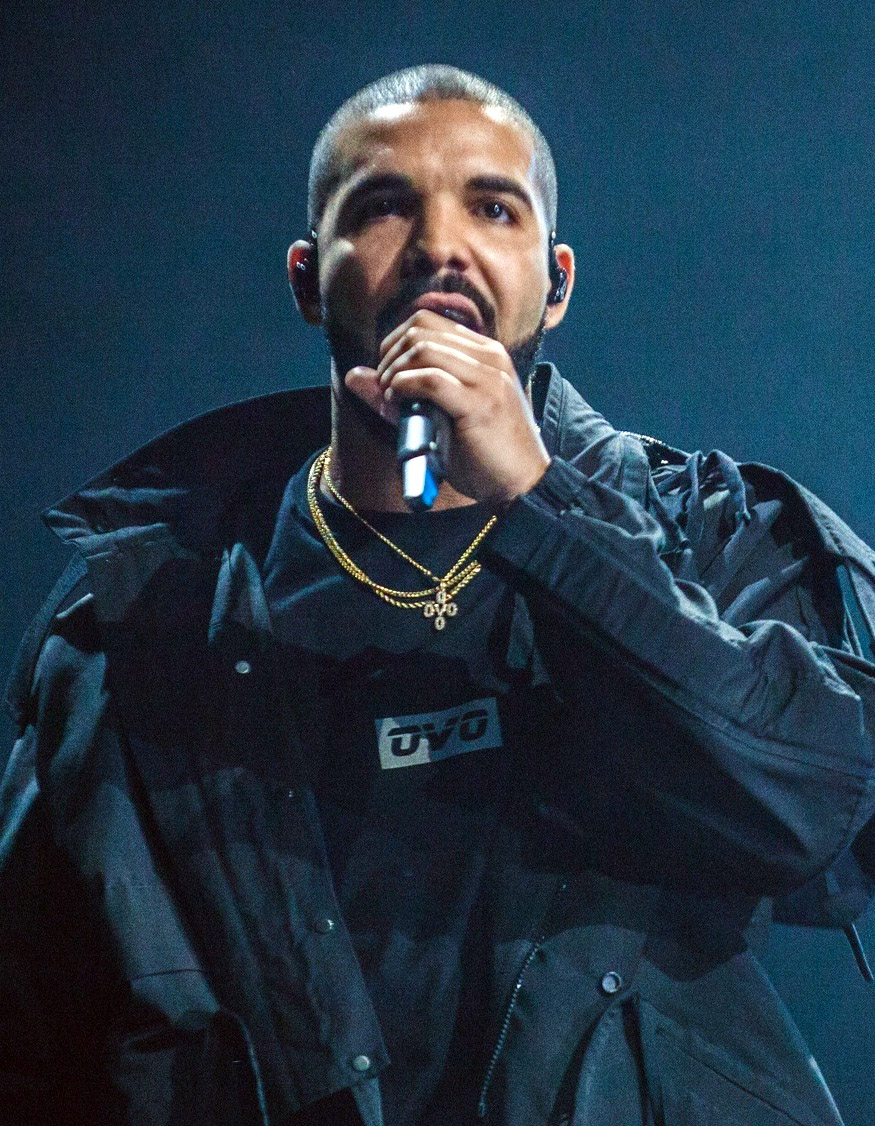
เดรก (นักดนตรี)

| name = เดรก
| background = solo_singer
| image = Drake July 2016.jpg
| landscape = yes
| caption = เดรกในปี ค.ศ. 2016
| birth_name = ออบรีย์ เดรก แกรห์ม
| birth_date = โทรอนโต, รัฐออนแทริโอ, แคนาดา
| genre = ฮิปฮอป, อาร์แอนด์บี, ป็อป
| occupation = แร็ปเปอร์ นักร้อง นักแสดง
| instrument = เสียงร้อง ออโต้จูน
| years_active = 2001–ปัจจุบัน
| label = OVO Sound, Young Money Entertainment|Young Money, Cash Money Records|Cash Money, Republic Records|Republic
| associated_acts = Young Money (group)|Young Money, Birdman (rapper)|Birdman, Jay-Z, Lil Wayne, Nicki Minaj, Noah "40" Shebib, Rick Ross, The Weeknd, Trey Songz, Rita Ora
| website = www.myspace.com/thisisdrake
ออบรีย์ เดรก แกรห์ม () เกิดเมื่อวันที่ 24 ตุลาคม ค.ศ. 1986 หรือมีฉายาในวงการเพลงว่า เดรก () เป็นแร็ปเปอร์ ชาวแคนาดา เขาเป็นที่รู้จักจากการแสดงในบท จิมมี บรูกส์ ในซีรีส์ทางโทรทัศน์เรื่อง "Degrassi: The Next Generation" เขาเริ่มมีชื่อเสียงเมื่อเข้าร่วมกับค่ายยังมันนีย์เอนเตอร์เทนเมนต์ หลังจากนั้นได้เซ็นสัญญาอย่างเป็นทางการกับค่ายเพลงในเดือนมิถุนายน 2009 ในเดือนพฤศจิกายน 2009 ลิล เวย์นได้ประกาศว่าจะมีผลงานของเดรกอัลบั้มชุดแรก ชื่อ "Thank Me Later" อัลบั้มออกขายเมื่อวันที่ 15 มิถุนายน ค.ศ. 2010 และติดอันดับ 1 ในสัปดาห์แรกของบิลบอร์ด 200
เขาทำงานร่วมกับศิลปินฮิปฮอปอื่นอย่างเช่น ลิล เวย์น, จีซี, คานเย่ เวสต์, เอ็มมิเน็ม และเจย์-ซี เขาได้รับการเสนอชื่อเข้าชิงรางวัลหลายรางวัล รวมถึงในรางวัลแกรมมี่ ยังได้รับเชิญให้ไปแสดงในงานแกรมมี่ปี 2010 เขาได้รับรางวัลจูโน ในปี 2010 ในสาขาศิลปินหน้าใหม่ยอดเยี่ยมและศิลปินแร็ปแห่งปี
ปัจจุบัน เดรก ได้ประกาศยอดจำหน่ายและยอดเผยแพร่บนสตีมมิ่งทั้งหมด ซิงเกิล ถึง 170 ล้านยูนิต ทำลายสถิติรีแอนนา เมื่อวันที่ 30 มิถุนายน 2018, อัลบั้ม 20 ล้านยูนิต จากสมาคมผู้ประกอบกิจการเพลงของสหรัฐอเมริกา มียอดขายจริง 150 ล้านก๊อปปี้ (รวมระบบสตีมมิ่ง 250 ล้านยูนิตทั่วโลก) และมีทรัพย์สินถึง 100 ล้านเหรียญสหรัฐ
==ผลงาน==
===สตูดิโออัลบั้ม===
*"Thank Me Later" (2010)
*"Take Care" (2011)
*"Nothing Was the Same" (2013)
*"Views" (2016)
*"Scorpion" (2018)
* "Certified Lover Boy" (2021)
* "Honestly, Nevermind" (2022)
* "For All the Dogs" (2023)
===มิกซ์เทปอย่างเป็นทางการ===
*"So Far Gone" (2009)
*"If You're Reading This It's Too Late (2015)
*"What a Time to Be Alive" (โดย ฟิวเจอร์) (2015)
*"More Life" (2017)
===อีพี===
*"So Far Gone (EP)" (2009)
*"Scary Hours" (2018)
===รวมเพลง===
*"Cake Package" (2019)
== อ้างอิง ==
หมวดหมู่:นักแสดงแคนาดา
หมวดหมู่:นักแสดงเด็กชาวแคนาดา
หมวดหมู่:นักร้องแคนาดา
หมวดหมู่:บุคคลจากโทรอนโต